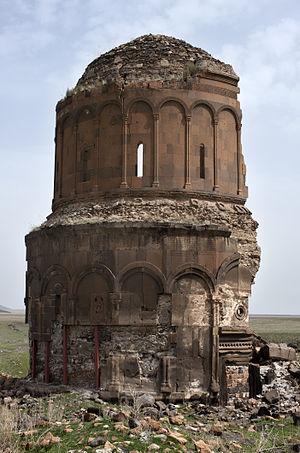
L'église du Saint-Sauveur est une ancienne église située dans les ruines de l'ancienne capitale arménienne d'Ani, en Turquie.